Desert Commandos

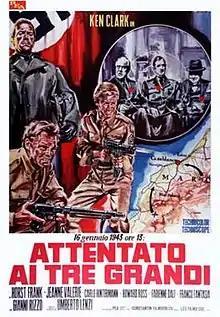
Italian film poster

Desert Commandos (Italian: "Attentato ai tre grandi") is a 1967 French/Italian/West German international co-production war film set during World War II in Morocco where it was filmed. The Italian title ("Attack on the Big Three") refers to a German commando group with a mission to assassinate Churchill, Roosevelt and de Gaulle at the Casablanca Conference.